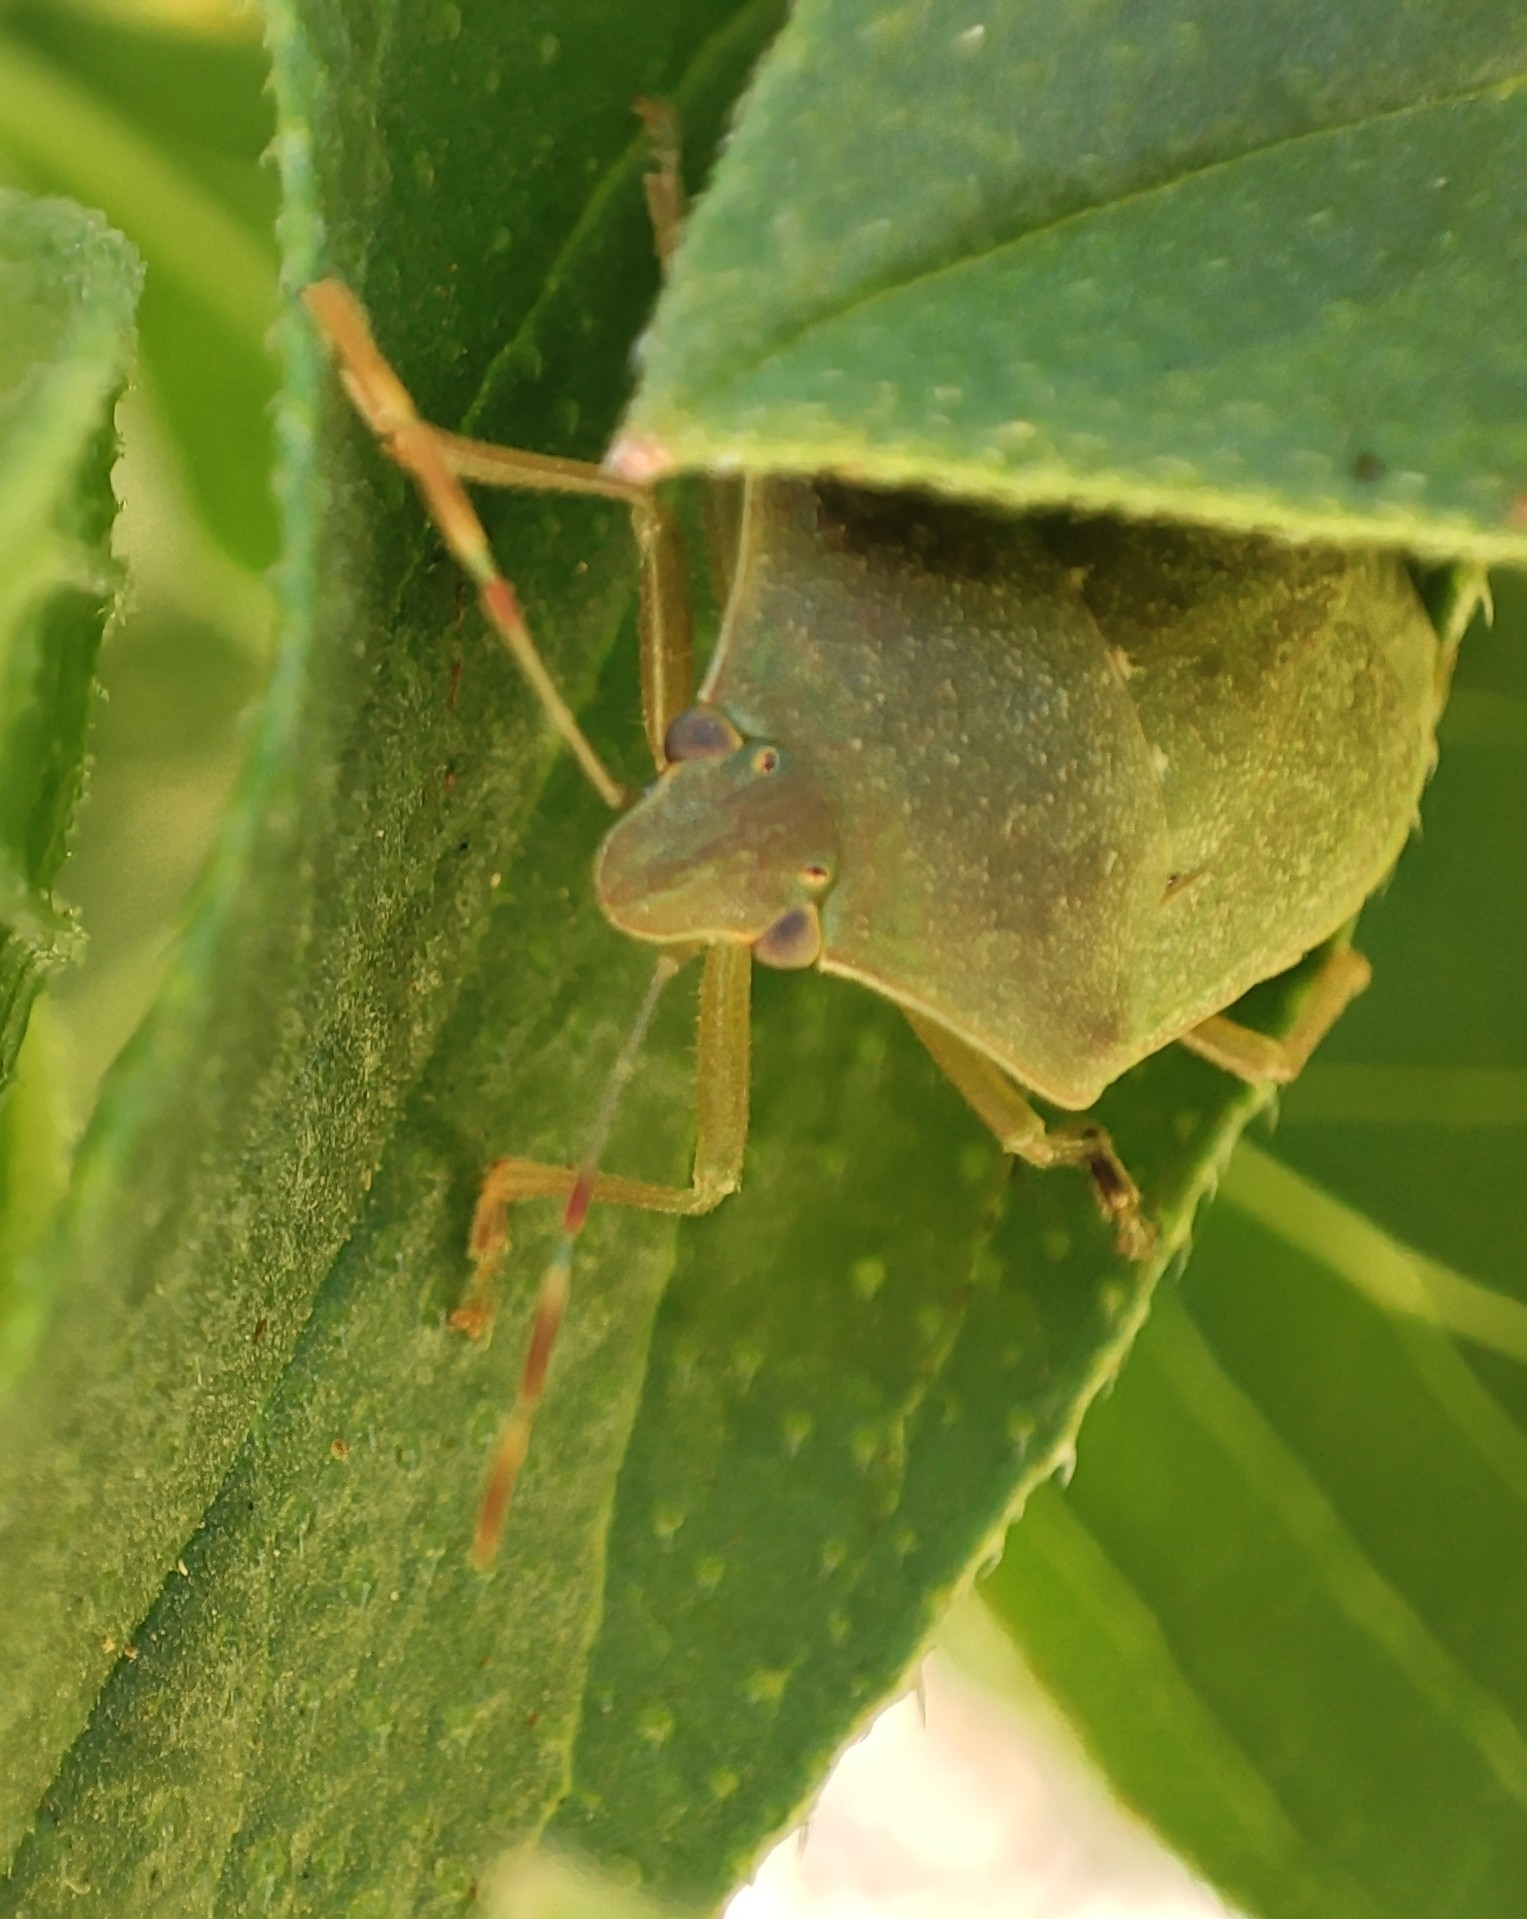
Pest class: stink_bug